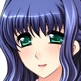
Portrait style: Anime Portrait